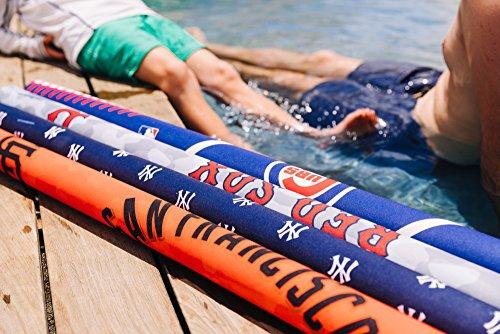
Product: Btswim NBA Pool Noodles (Pack of 3)
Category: Toys & Games | Sports & Outdoor Play | Pools & Water Toys | Pool Toys | Swim Noodles
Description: Great Condition.
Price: $10.89